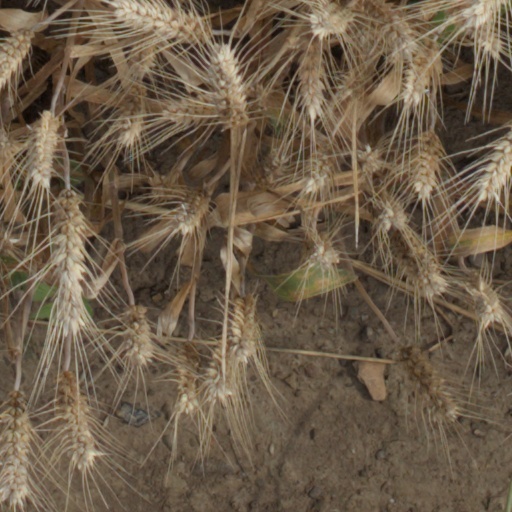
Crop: wheat